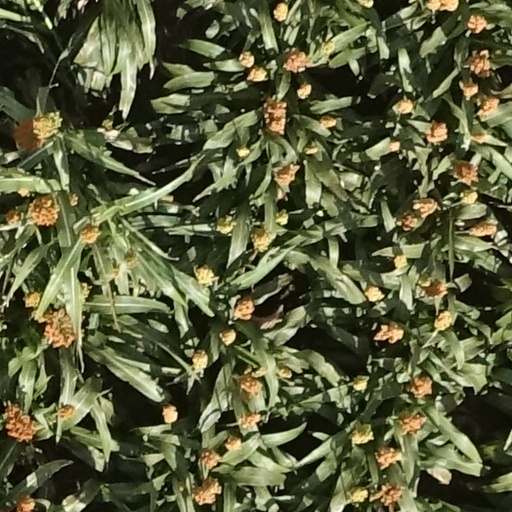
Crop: sorghum